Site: brandenburg
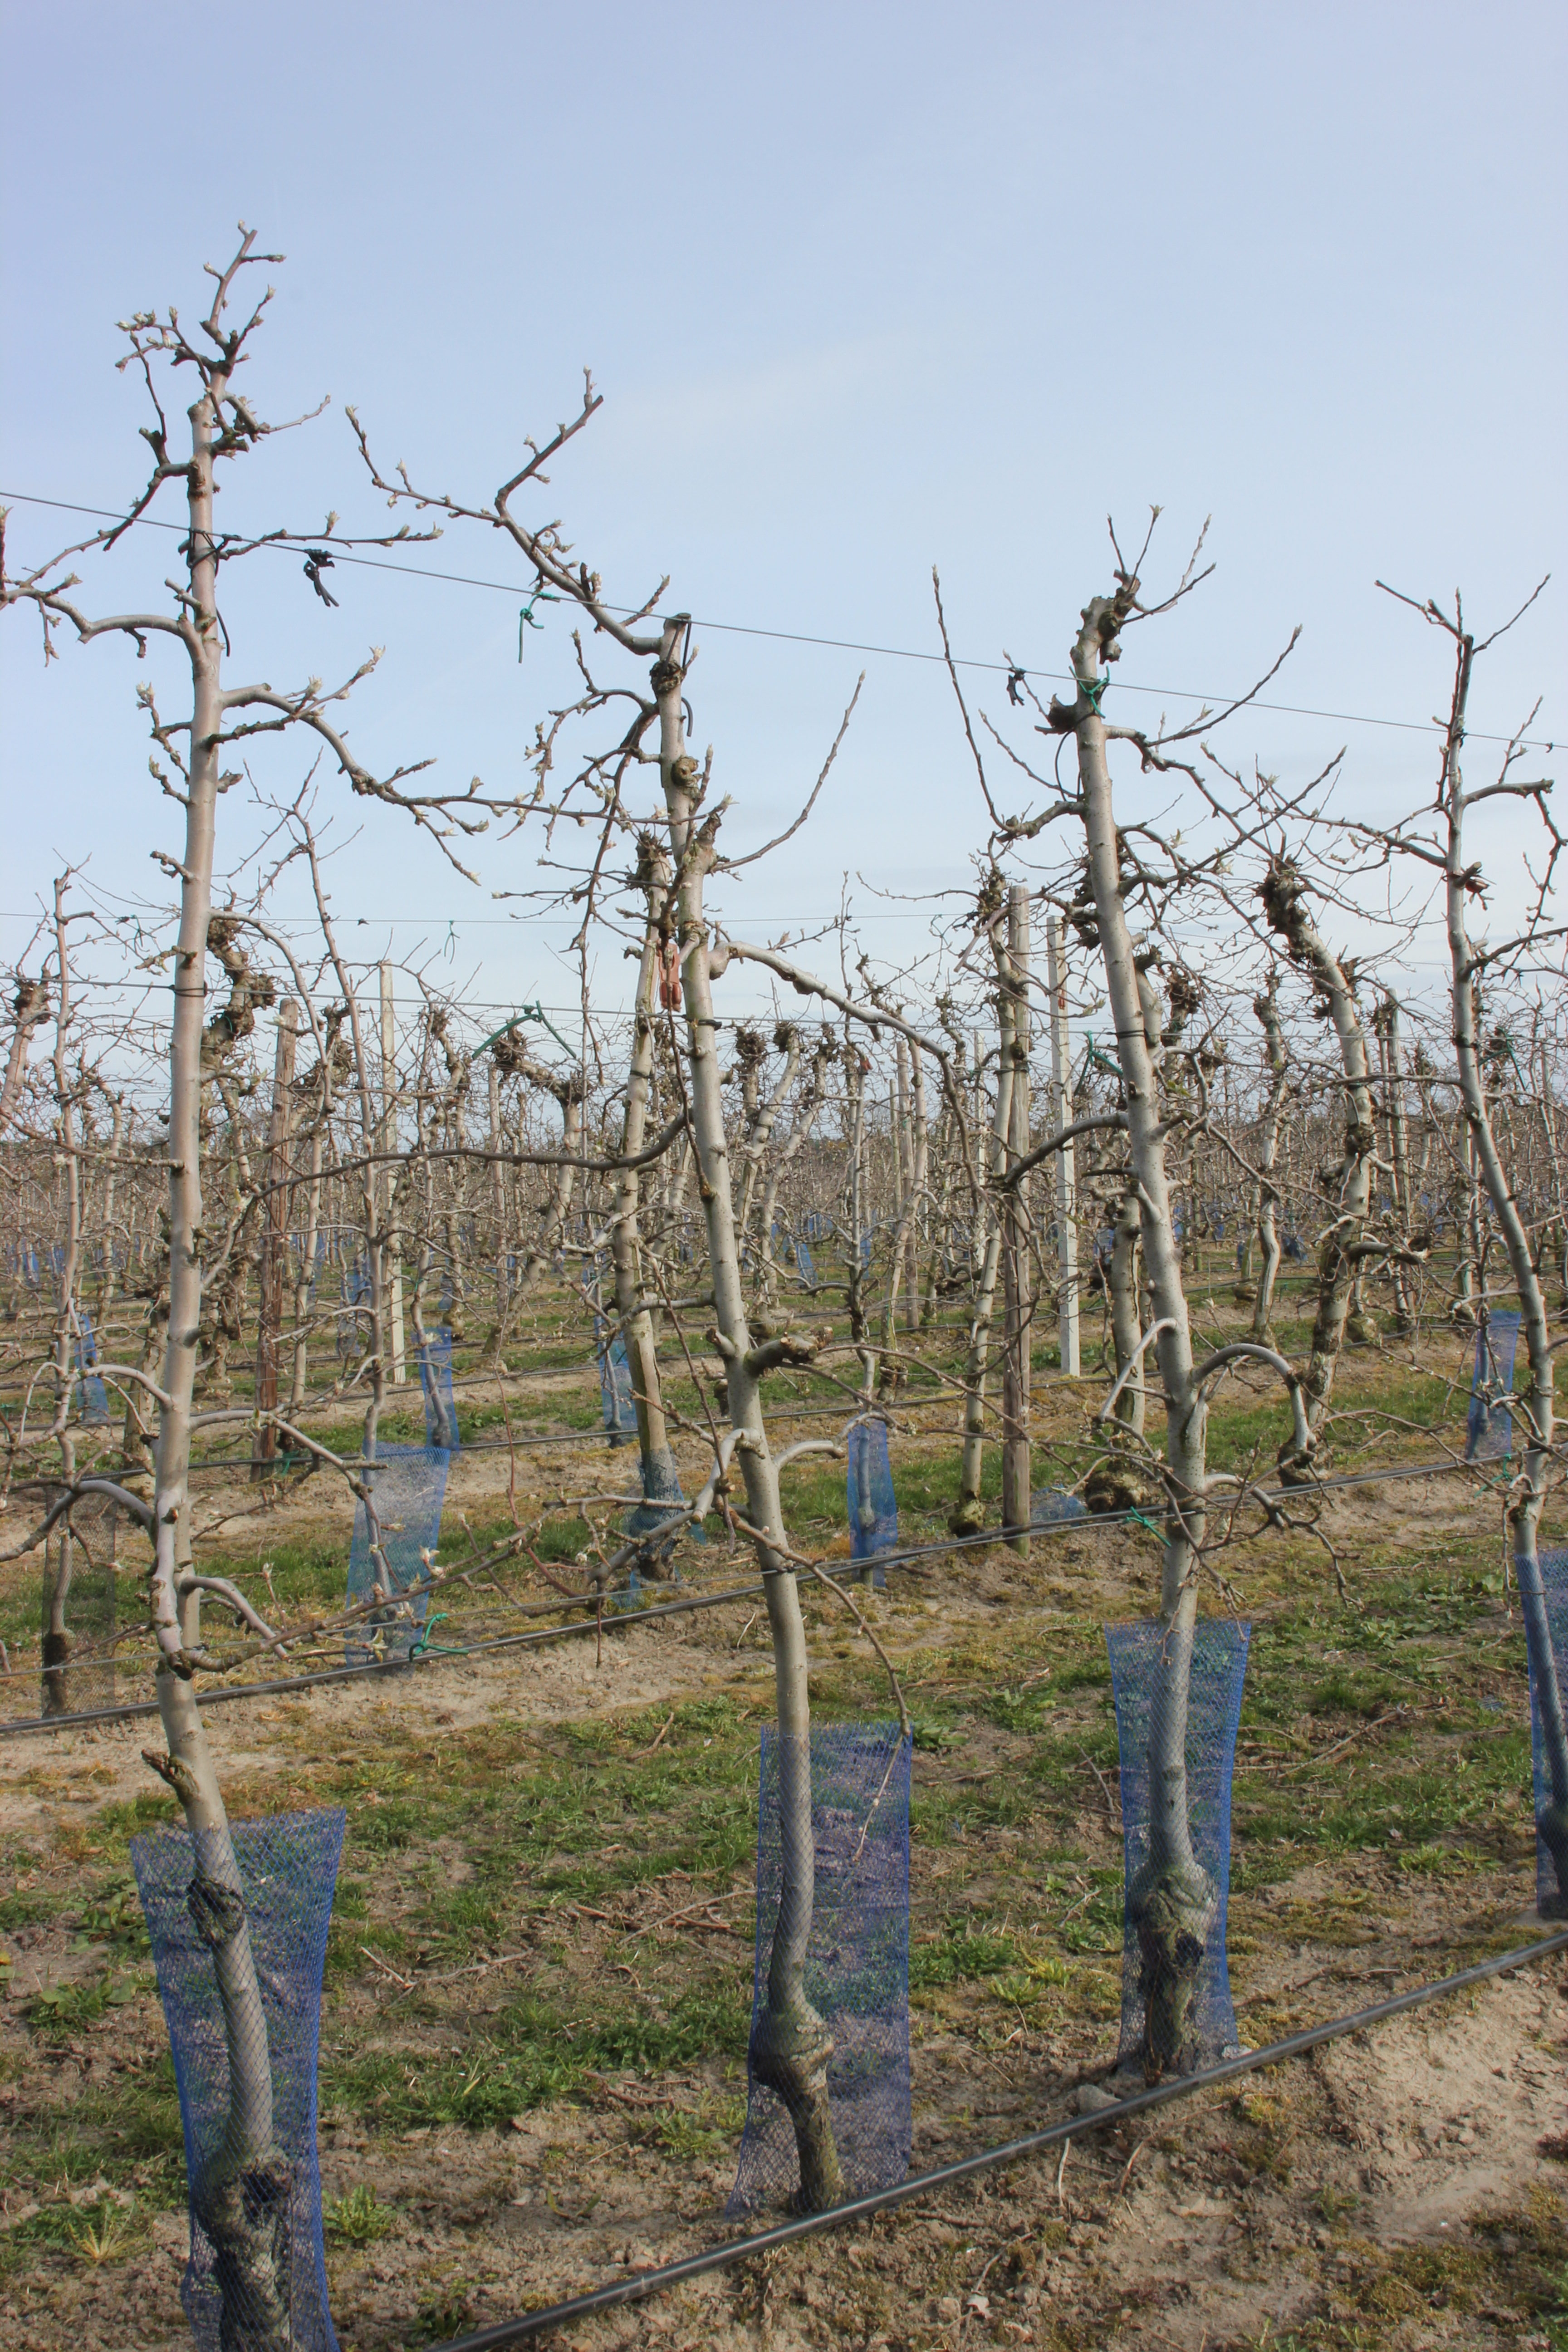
Growth stage (BBCH 54): Inflorescence emergence